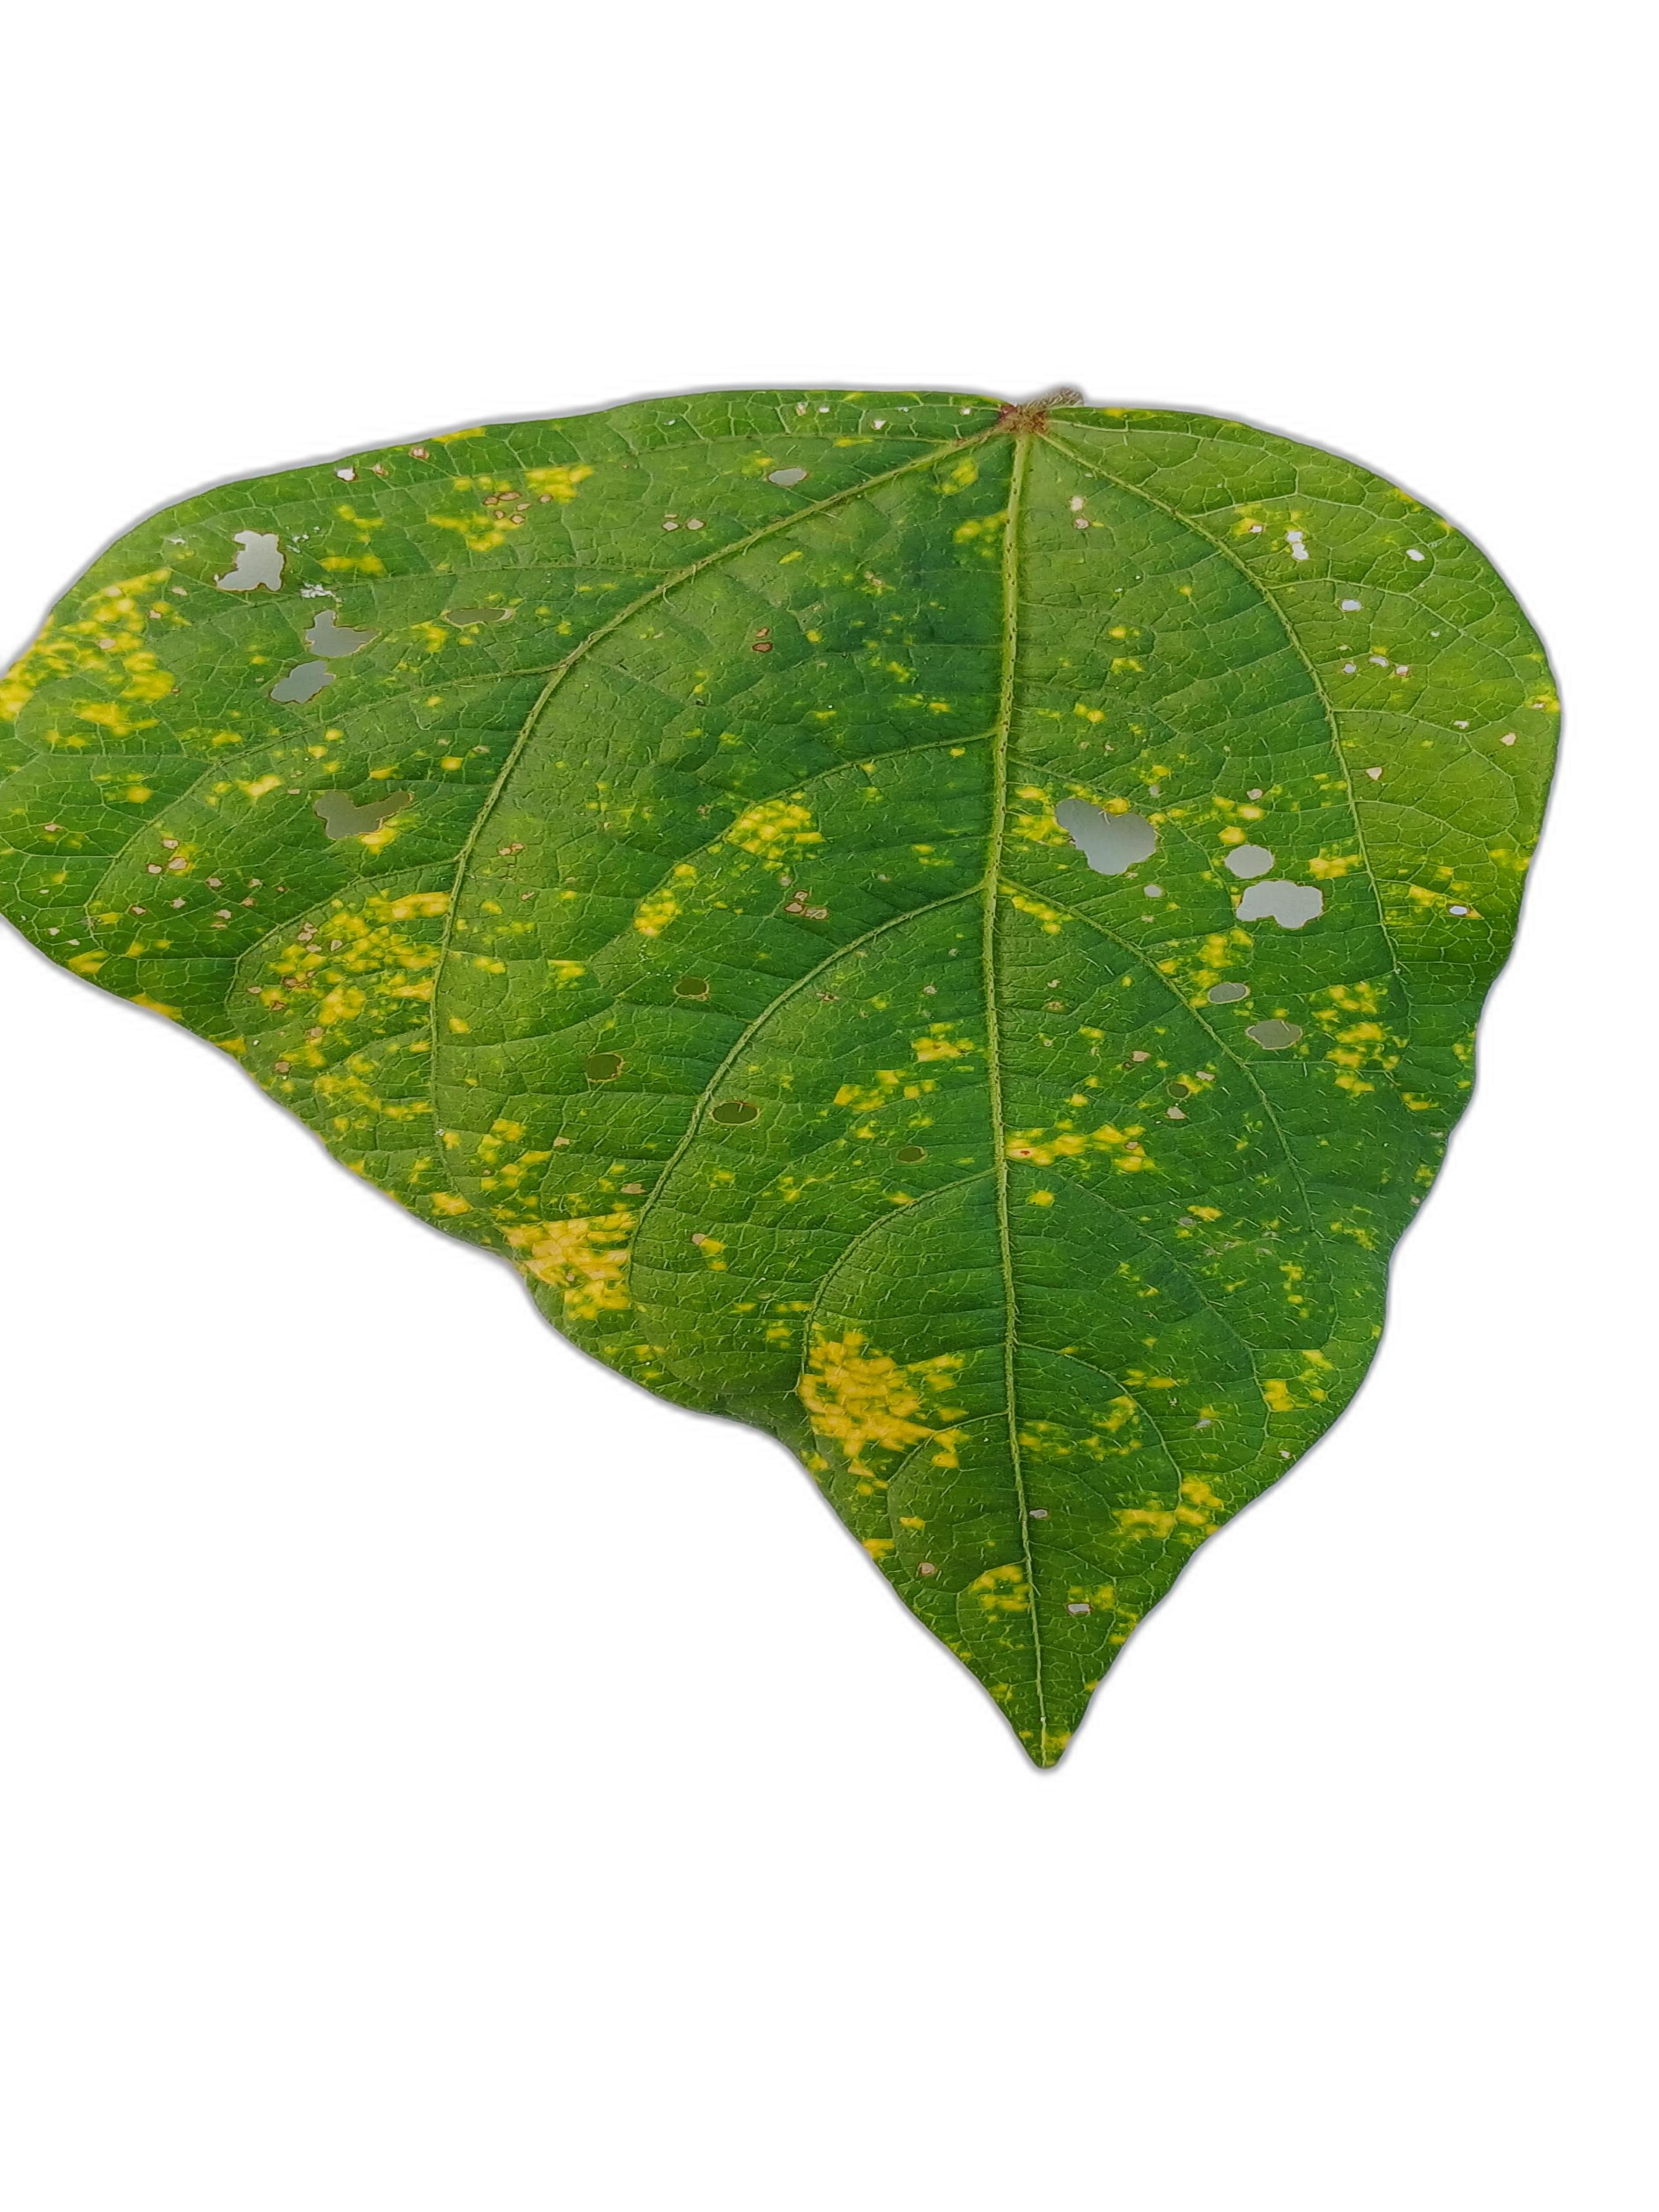
Label: Yellow Mosaic